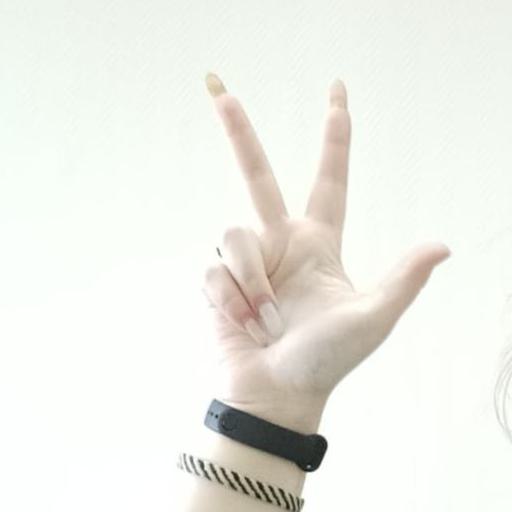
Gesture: three2